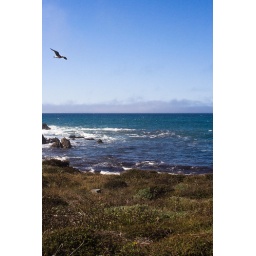
pebble beach I loved the waves; they have such energy and a bird in flight